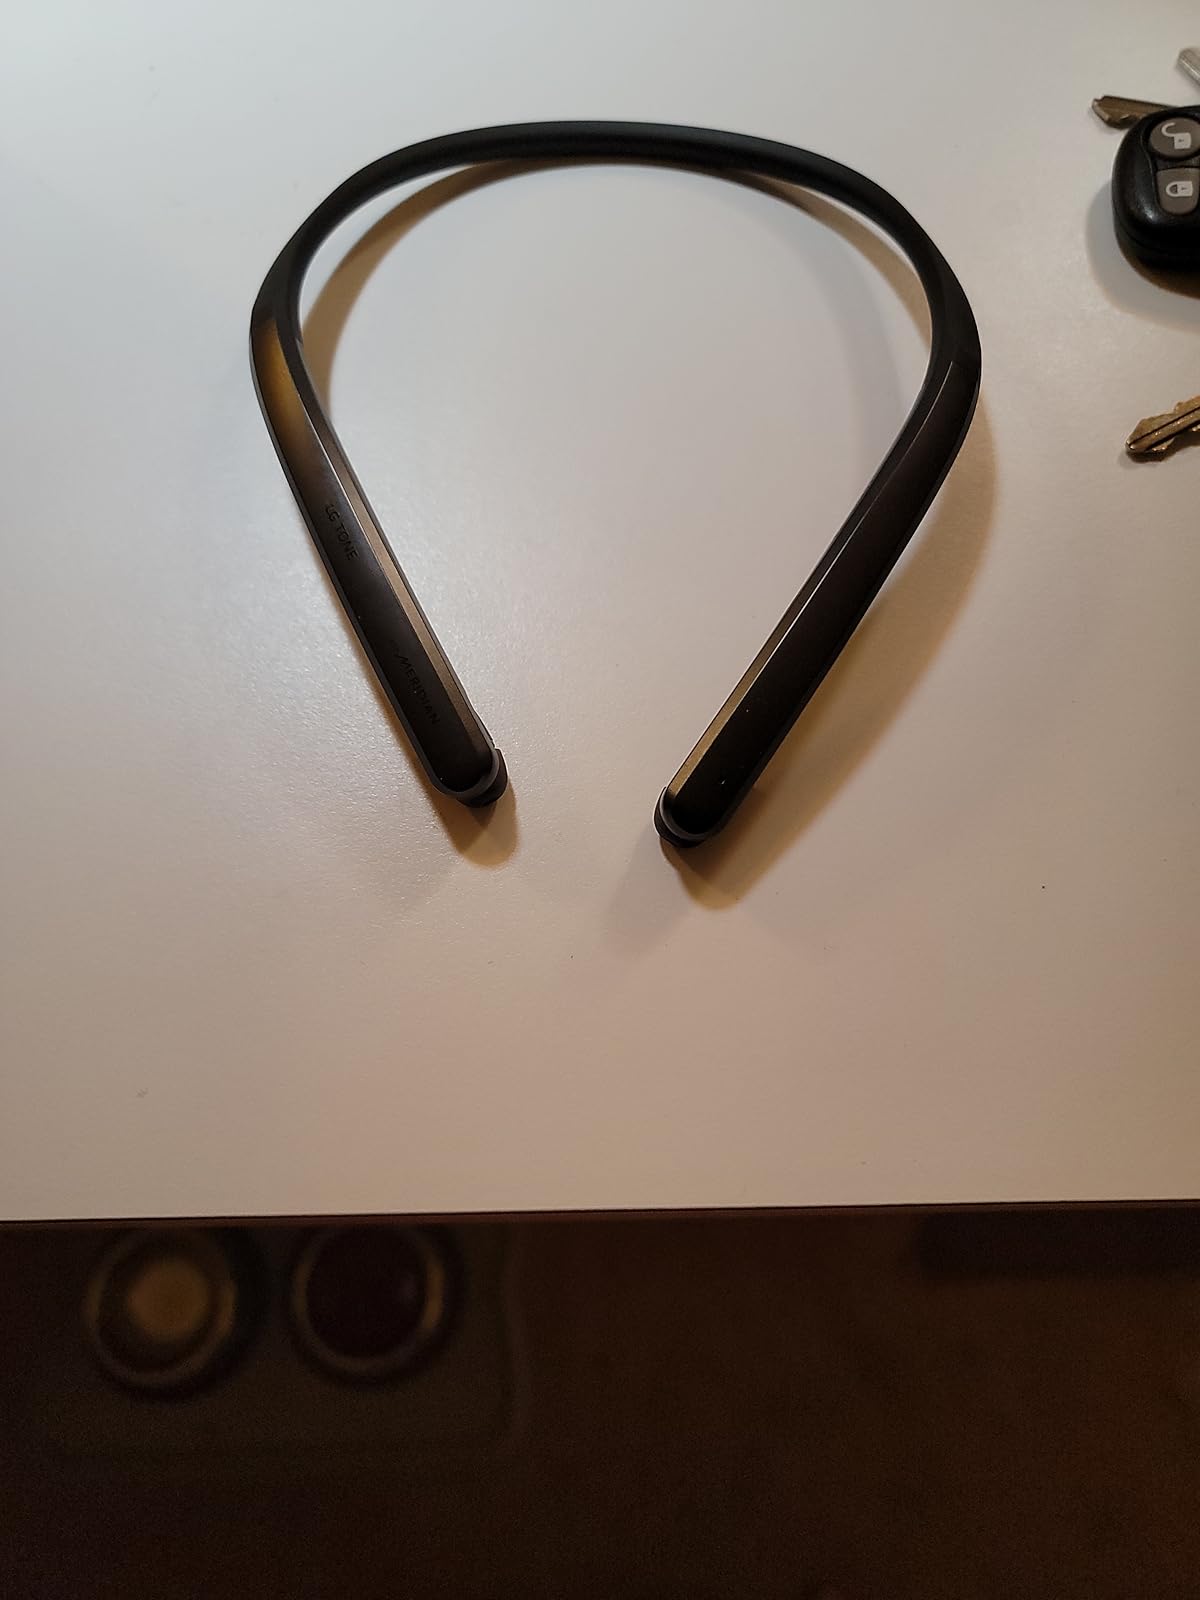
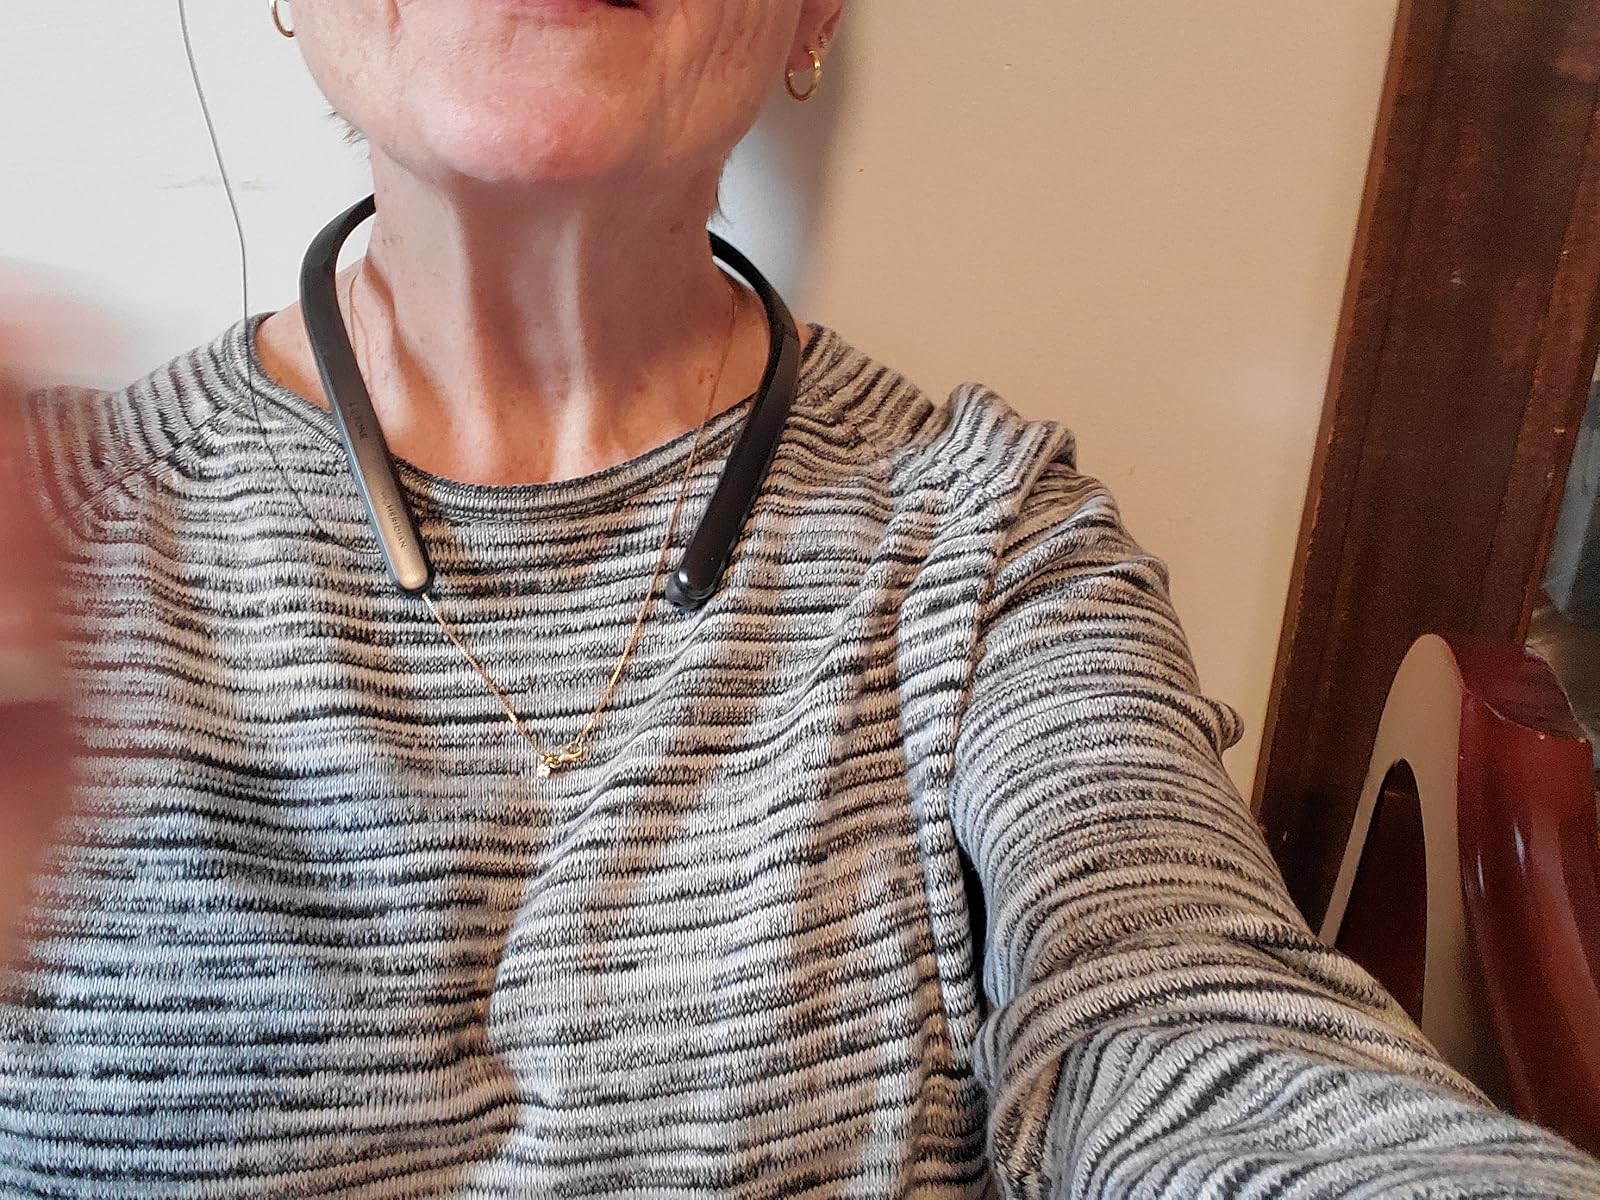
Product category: earbuds
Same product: yes